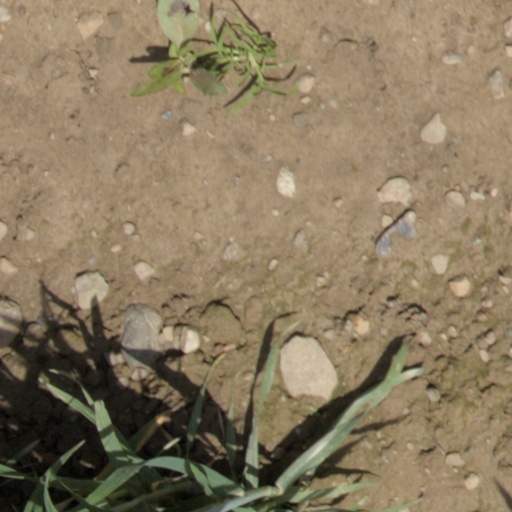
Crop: wheat